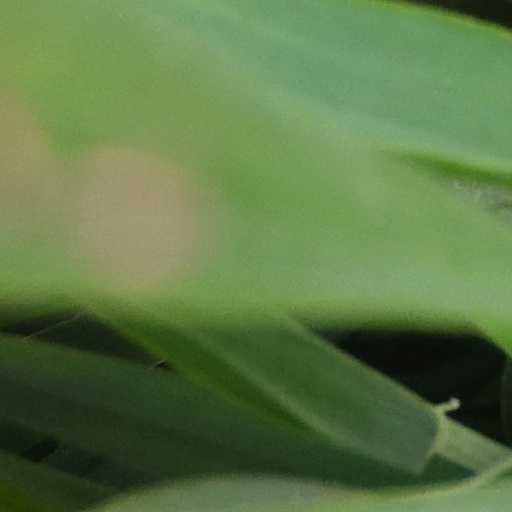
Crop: wheat